7 World Trade Center

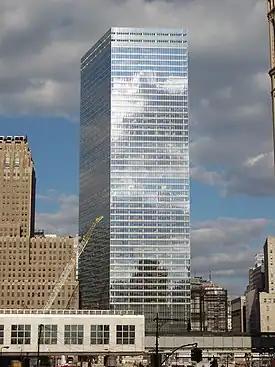
7 World Trade Center looking from the southwest in 2008.

The new 7 World Trade Center has 52 stories and is tall. The building has 42 floors of leasable space, starting at the 11th floor, and a total of of office space. The first ten floors house an electrical substation which provides power to much of Lower Manhattan. The office tower has a narrower footprint at ground level than did its predecessor, so the course of Greenwich Street could be restored to reunite TriBeCa and the Financial District. The original building, on the other hand, had bordered West Broadway on the east, necessitating the destruction of Greenwich Street between Barclay Street and the northern border of the World Trade Center superblock.